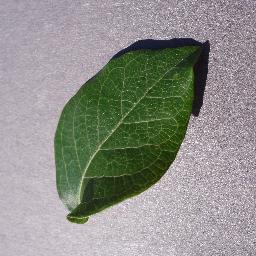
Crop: blueberry
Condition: healthy